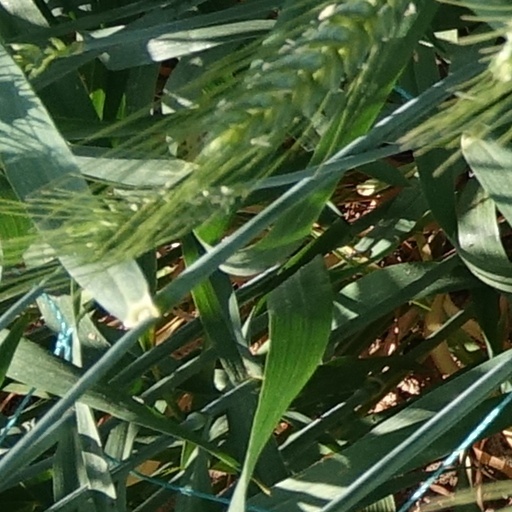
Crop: wheat